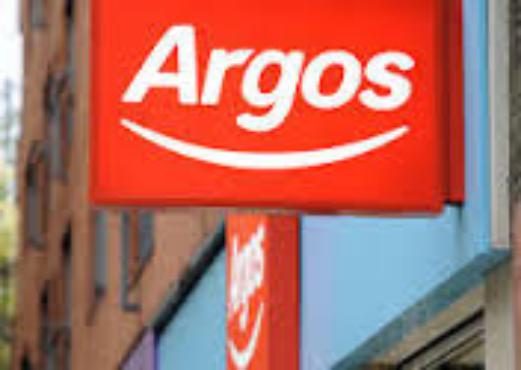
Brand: Argos Energies
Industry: Others